Timothy Joseph O'Shea

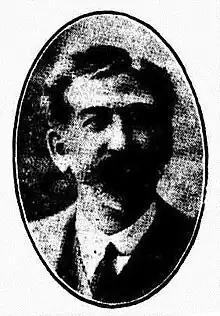

Timothy Joseph O'Shea (15 March 1860 – 7 October 1930) was a solicitor, and member of the Queensland Legislative Council.